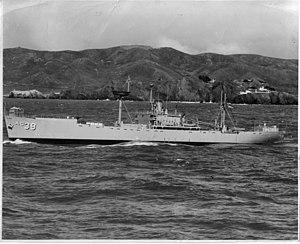
Le Projet 112 était un programme expérimental d'armes chimiques et biologiques mené sous la conduite du Département de la Défense des États-Unis de 1962 à 1973. Ce projet est né sous l'administration de John Fitzgerald Kennedy et a été autorisé par son secrétaire de la défense Robert McNamara dans le cadre d'un réexamen complet des systèmes de défense des États-Unis. Le nom de Projet 112 fait référence au numéro de ce programme parmi les 150 propositions de ce réexamen autorisé par McNamara. Toutes les composantes de l'armée des États-Unis ainsi que les agences de renseignement y ont participé, aussi bien financièrement que directement avec leur personnel. Le Canada et le Royaume-Uni ont également participé à certaines activités du Projet 112.